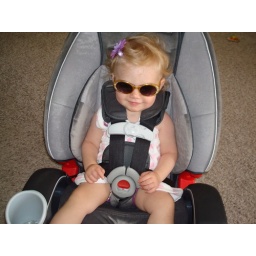
Lookin good in my new car seat